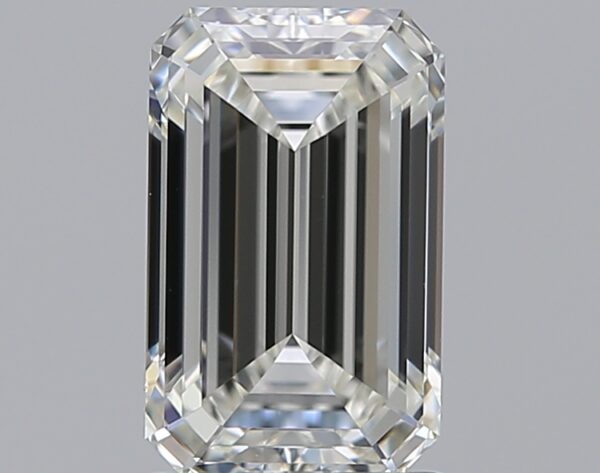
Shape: emerald
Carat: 1.48
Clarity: IF
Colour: I
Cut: EX
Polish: EX
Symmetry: EX
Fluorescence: F
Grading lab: GIA
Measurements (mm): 8.25 x 5.18 x 3.53